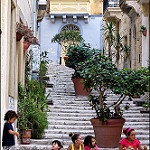
Label: street